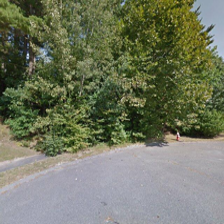
Label: streetView